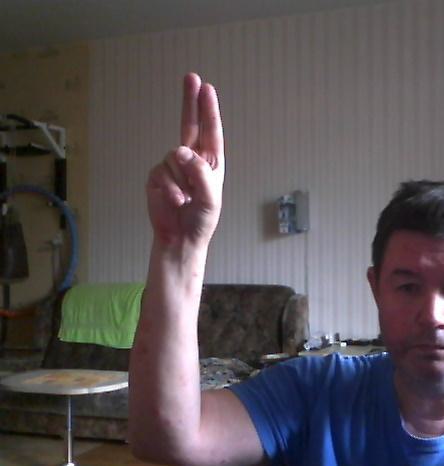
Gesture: two_up